Deal or No Deal (Australian game show)

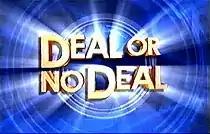
The show's logo from 2003 to 2006

On 2 February 2004, the show was relaunched as a half-hour format and moved to weeknights at 5:30 pm, directly competing against Nine's "The Price Is Right". This version was more successful, due to the increased number of episodes airing (five per week compared to the previous one per week). The maximum prize was lowered from $2 million to $200,000 and the number of potential players reduced from 200 to 150 (six blocks of 25 instead of eight blocks). The preliminary game was also shortened—one block was selected at random as well as one more player selected at random. A short trivia quiz game was played to determine who would progress to the main game. The players left on the podium holding the unselected cases would be given be an opportunity to win $1,000 (later $500) by correctly guessing the contents of their case.